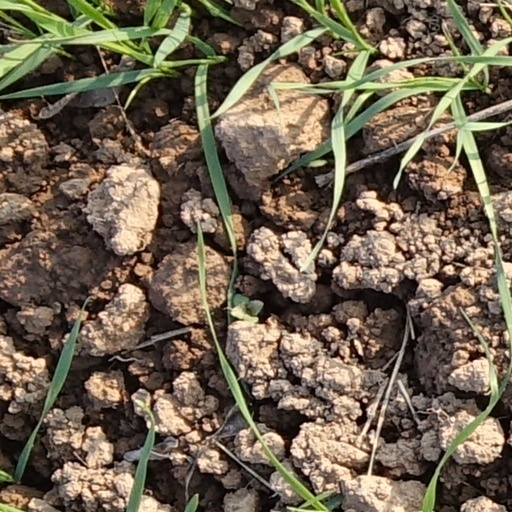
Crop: wheat